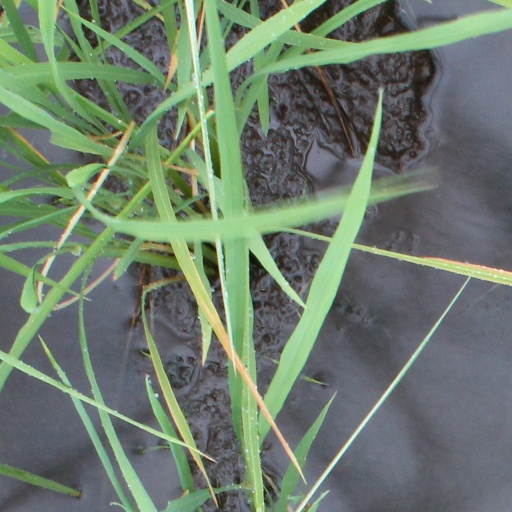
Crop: rice